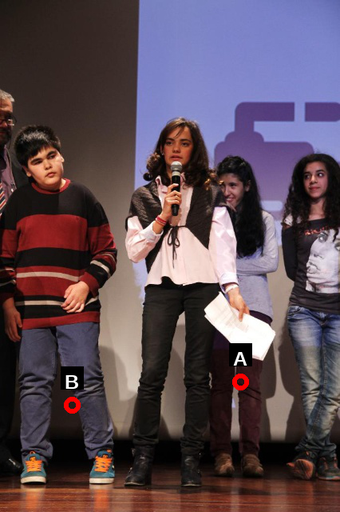
Question: Two points are circled on the image, labeled by A and B beside each circle. Which point is closer to the camera?
Select from the following choices.
(A) A is closer
(B) B is closer
Answer: A